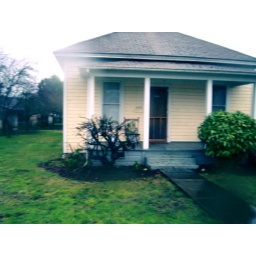
Apparently there are a lot of little yellow houses in Lebanon, Oregon. A lot.This is surprising me.